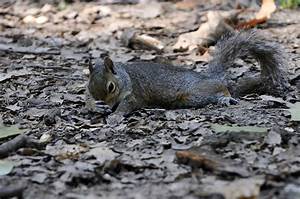
Label: scoiattolo